Yellow fever in Buenos Aires

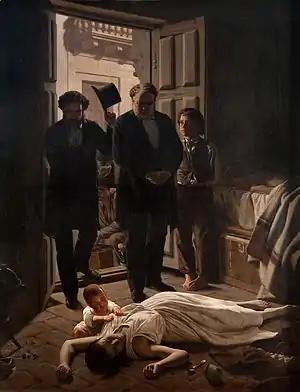
"An Episode of Yellow Fever in Buenos Aires" (1871), oil on canvas by Juan Manuel Blanes, National Museum of Visual Arts

By the end of February at total of 300 cases had been registered, and March began with over 40 deaths a day, rising to 100 by day 6. All were caused by the fever. By now, the plague was hitting the aristocratic neighbourhoods too. Dances were prohibited. A third of the inhabitants decided to abandon the city. On 4 March, the "Tribune" newspaper commented that by night the streets were so dark ""it truly appeared as if the terrible scourge had swept away all the residents"". Yet the worst by far was to come.